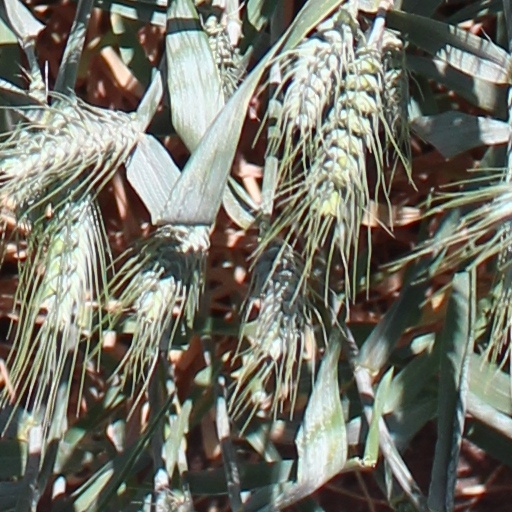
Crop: wheat